Umm er Rus

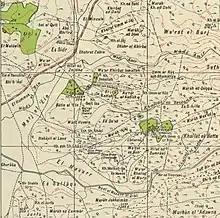
Three places marked as Umm er Rus in a 1940s Survey of Palestine map.

The current ruin sits at a mean elevation of above sea-level, sprawling over an area of about 15 dunams (3.7 acres). Potsherds are strewn across its grounds, with several razed houses, one of which showing several courses of large, hewn ashlars, measuring upwards of 2 metres. A wall which once served as the village's defences is broken down. A rock-cut tomb lay on the village's western-most quarter. A massive stone-carved well-covering is seen partially upturned over the mouth of the village well, in its eastern quarters.